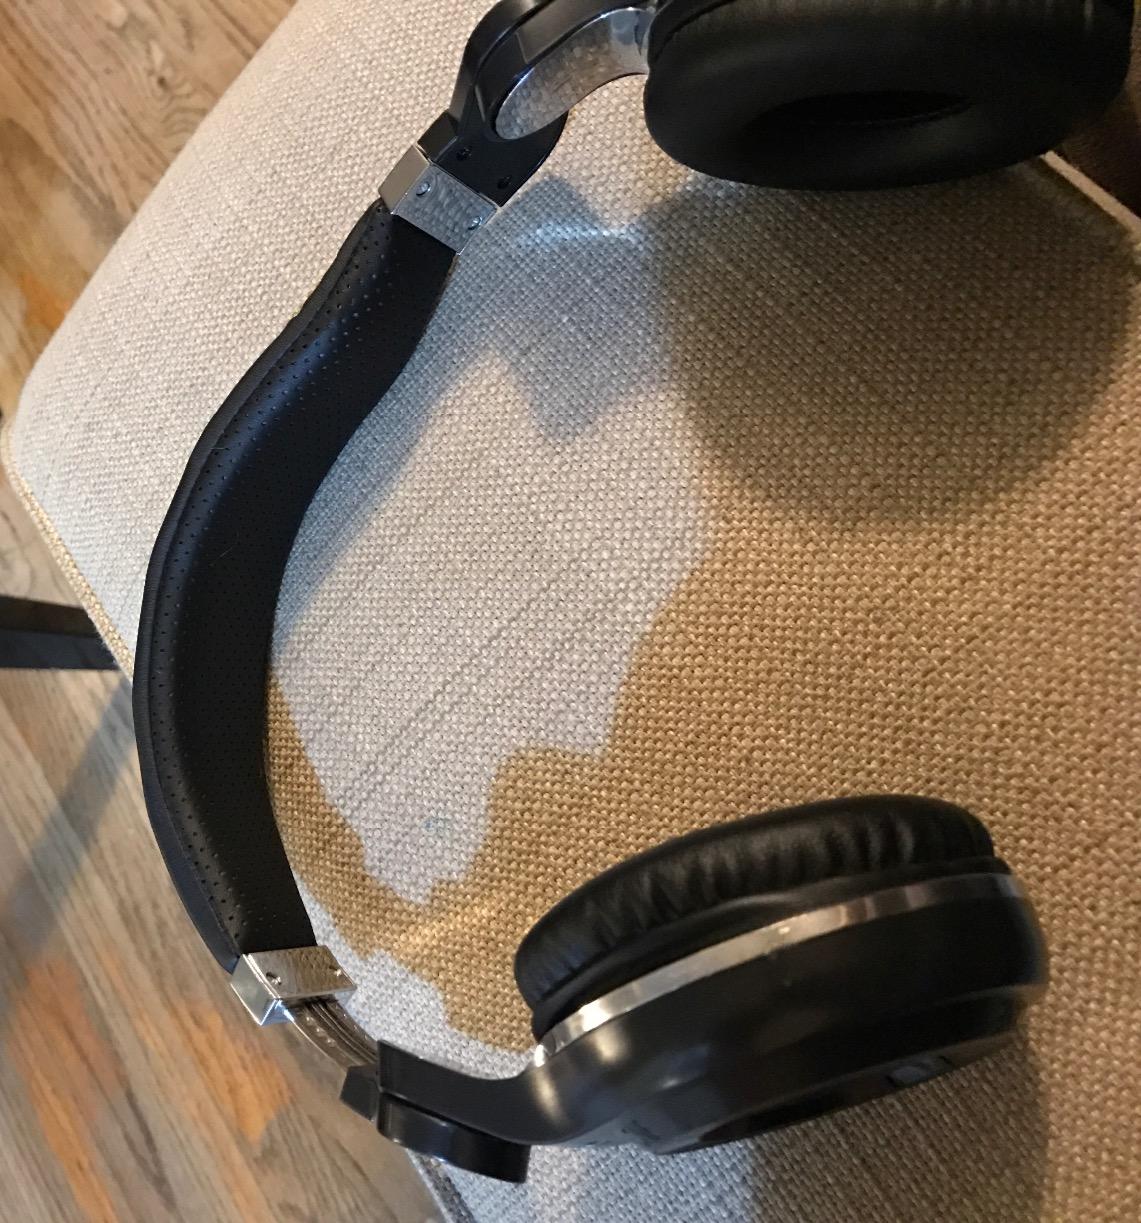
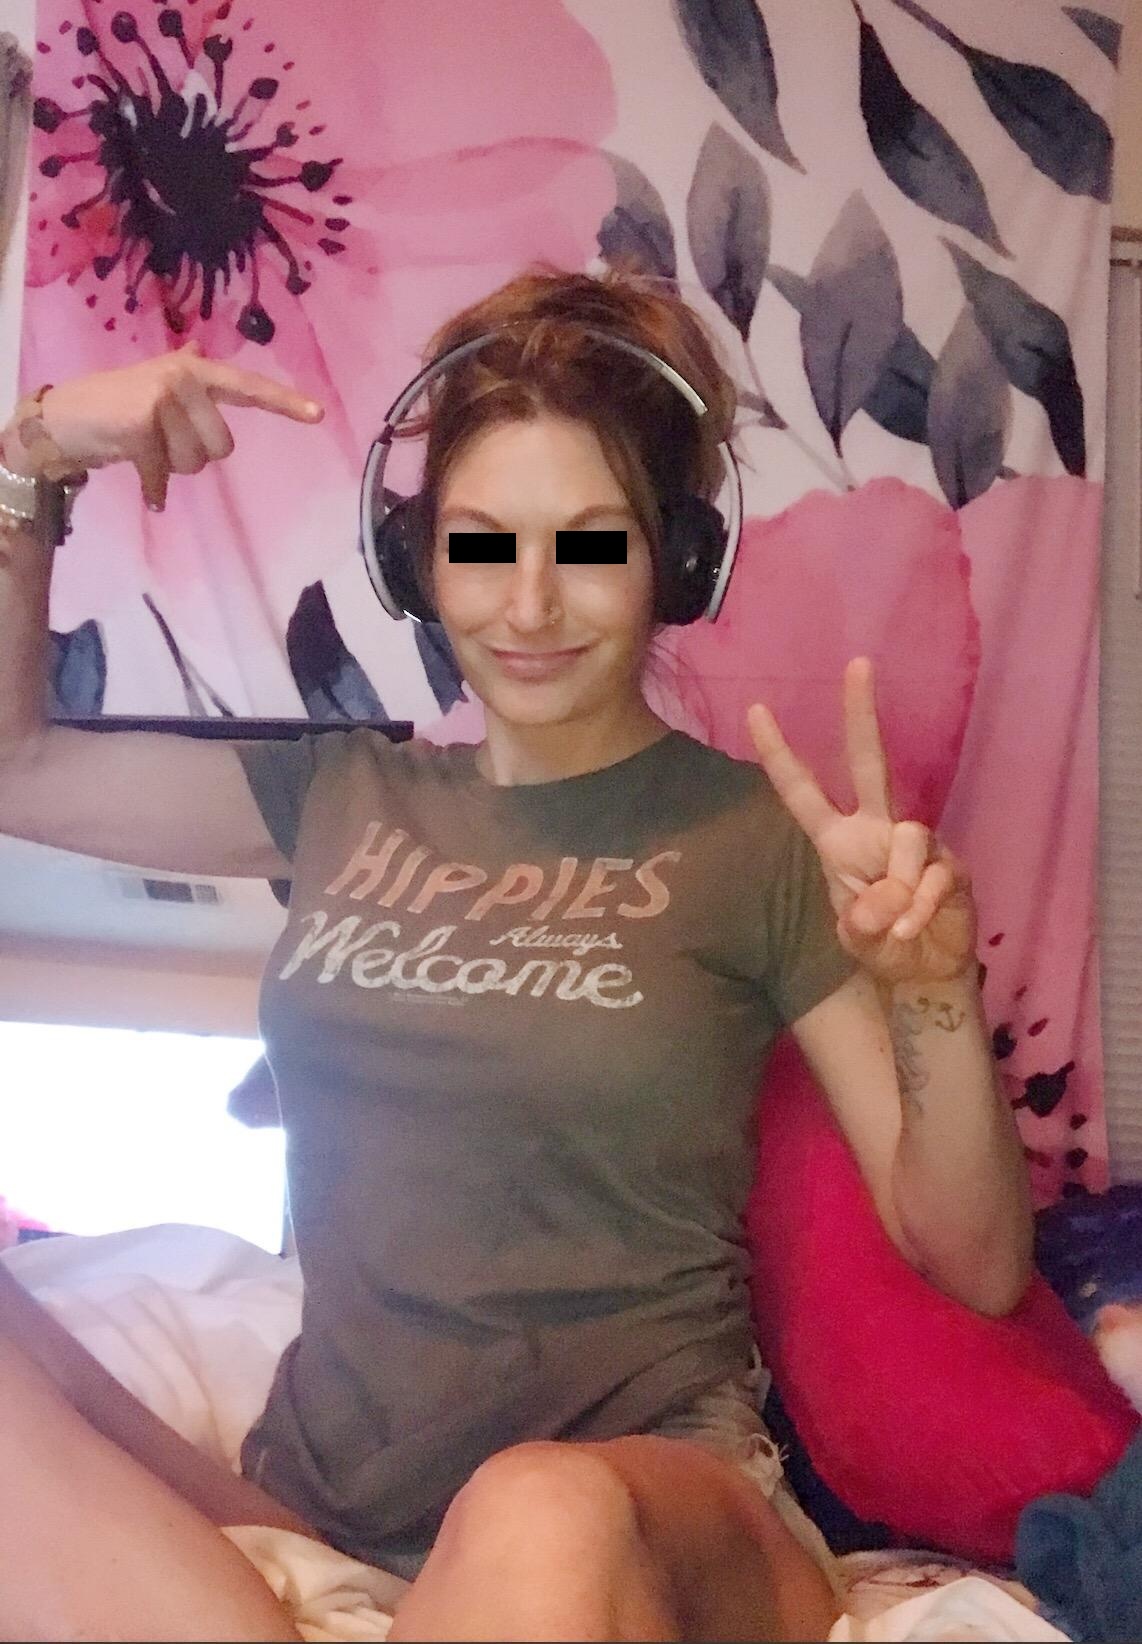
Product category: headphones
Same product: no